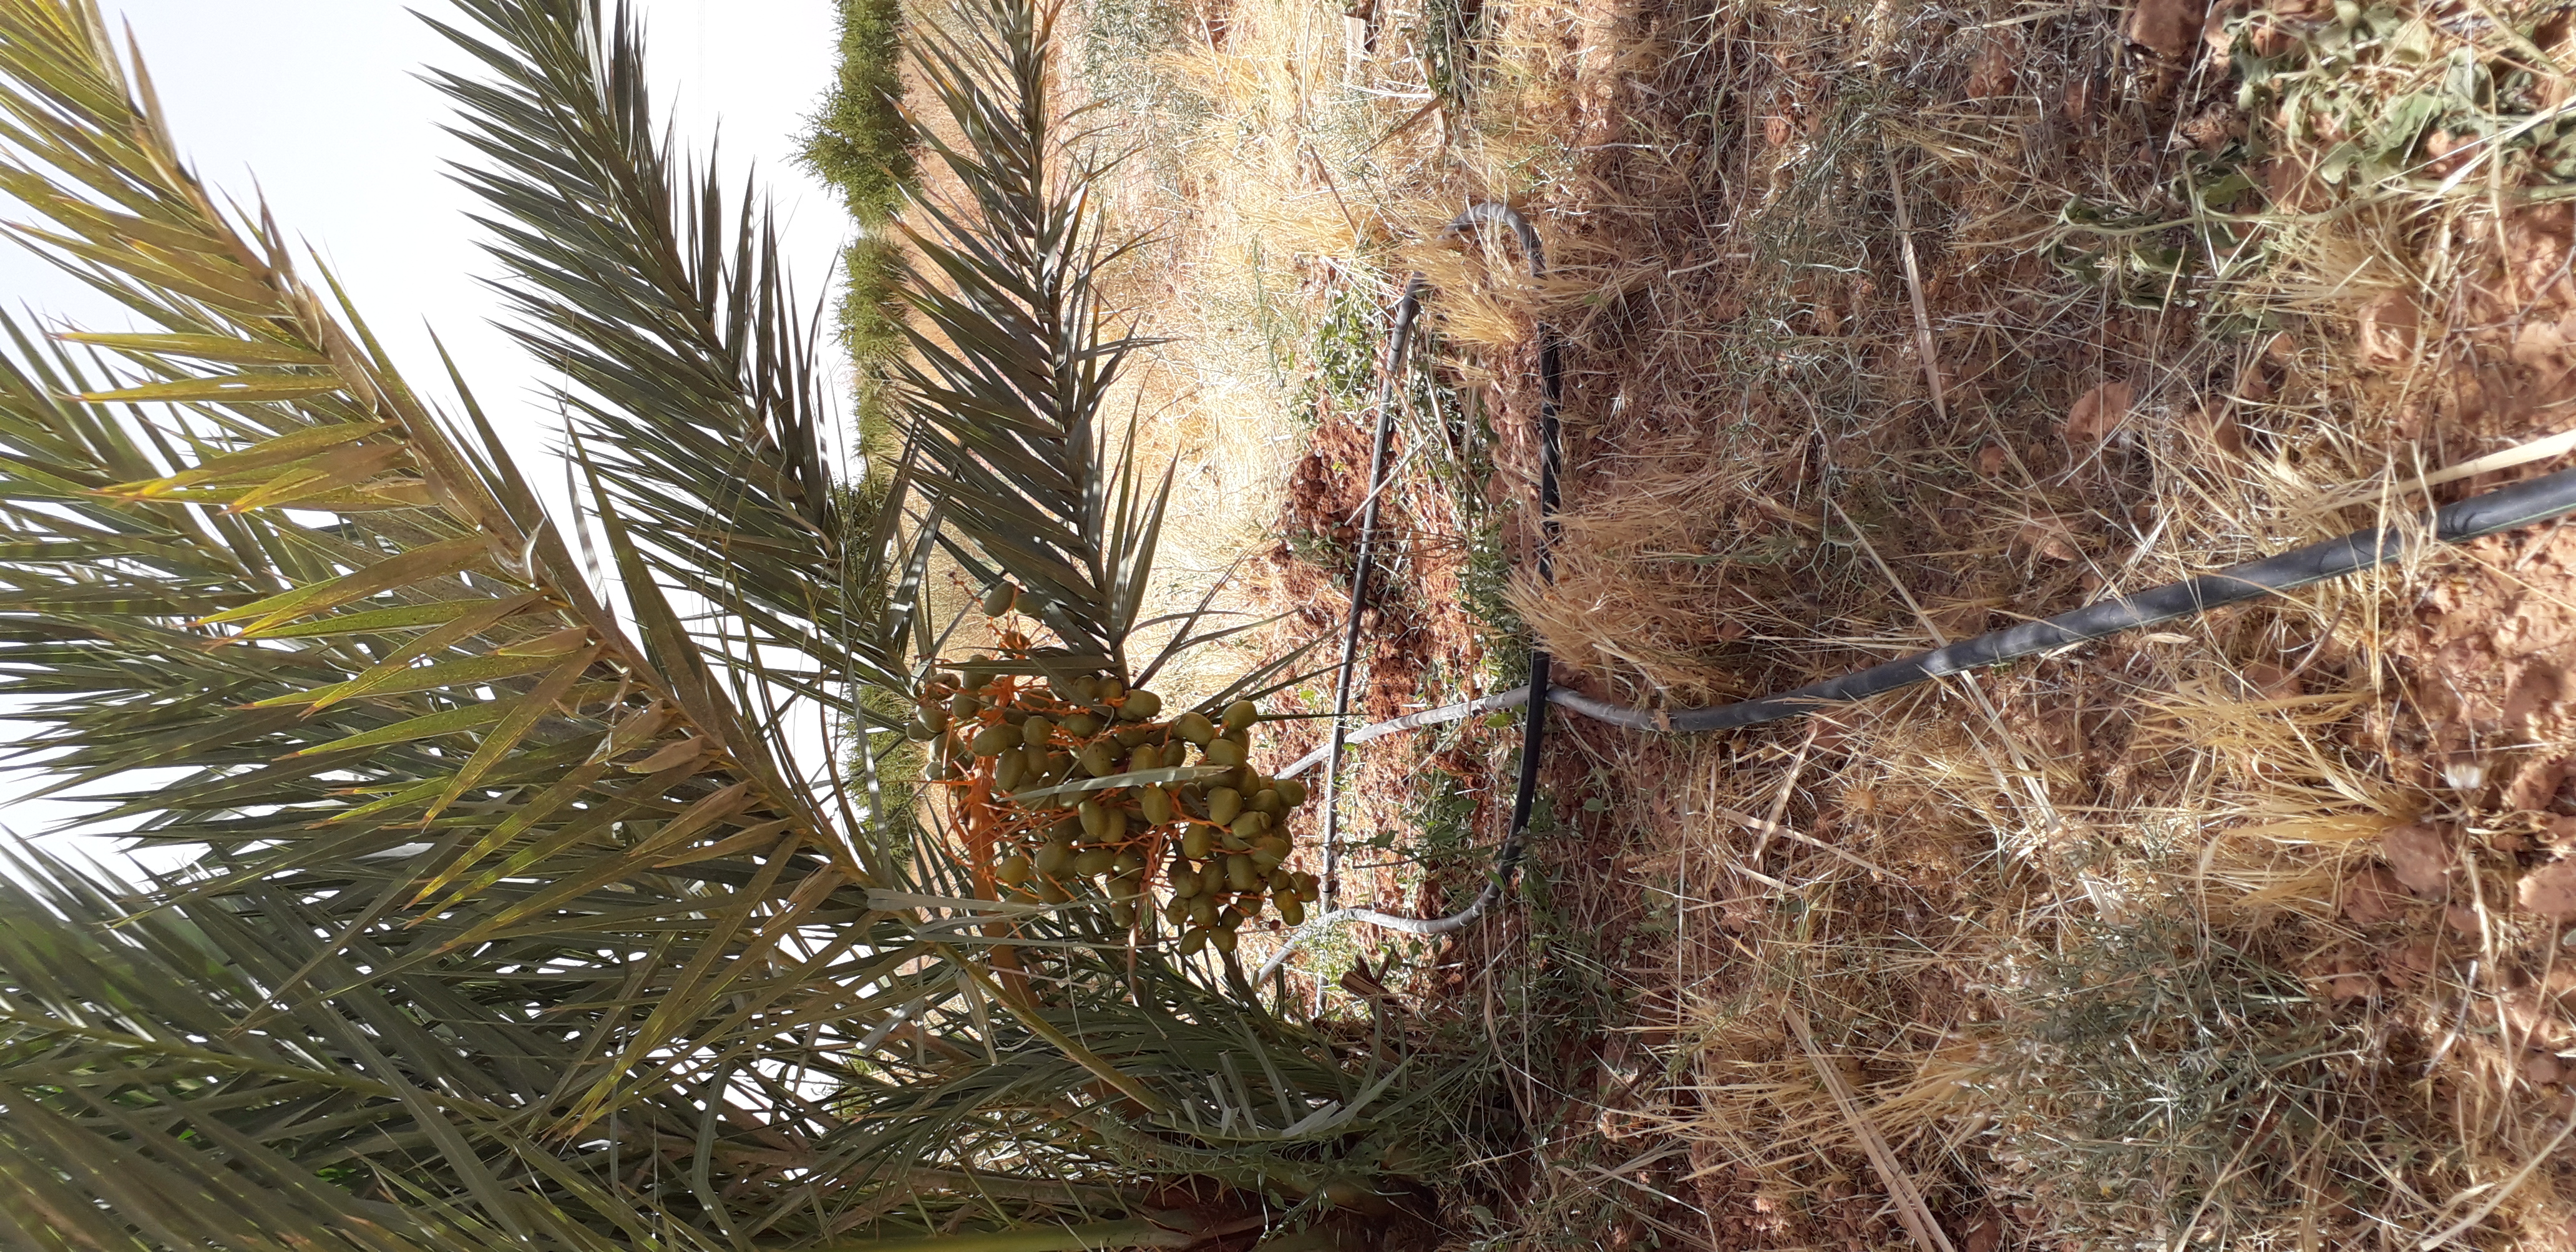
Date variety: Boufagous